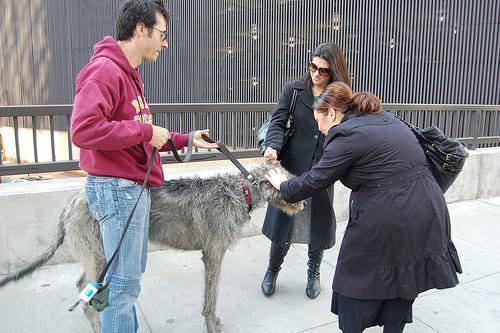
Irish_wolfhound